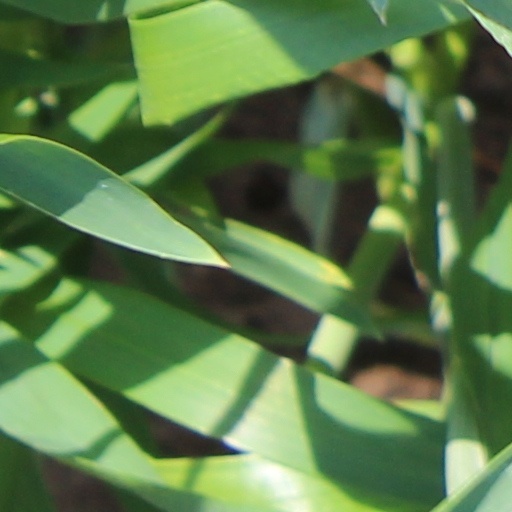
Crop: wheat